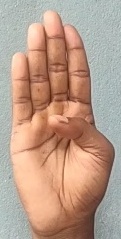
ASL sign: B